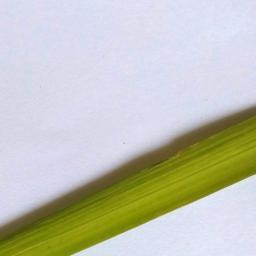
Label: Rice___Healthy